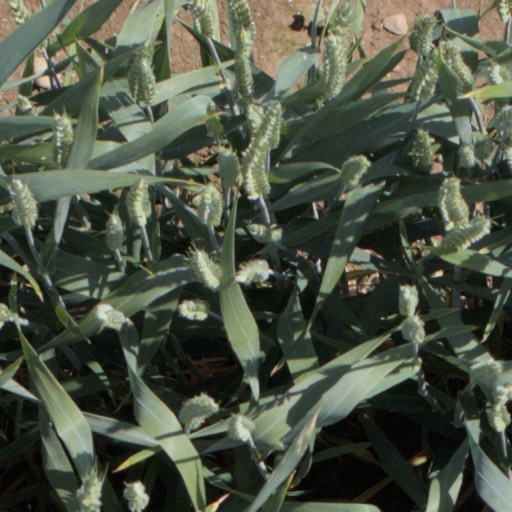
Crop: wheat